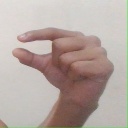
अक्षर: ग